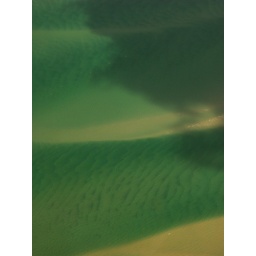
The ocean floor taken from a light aircraft near Brisbane, Australia.